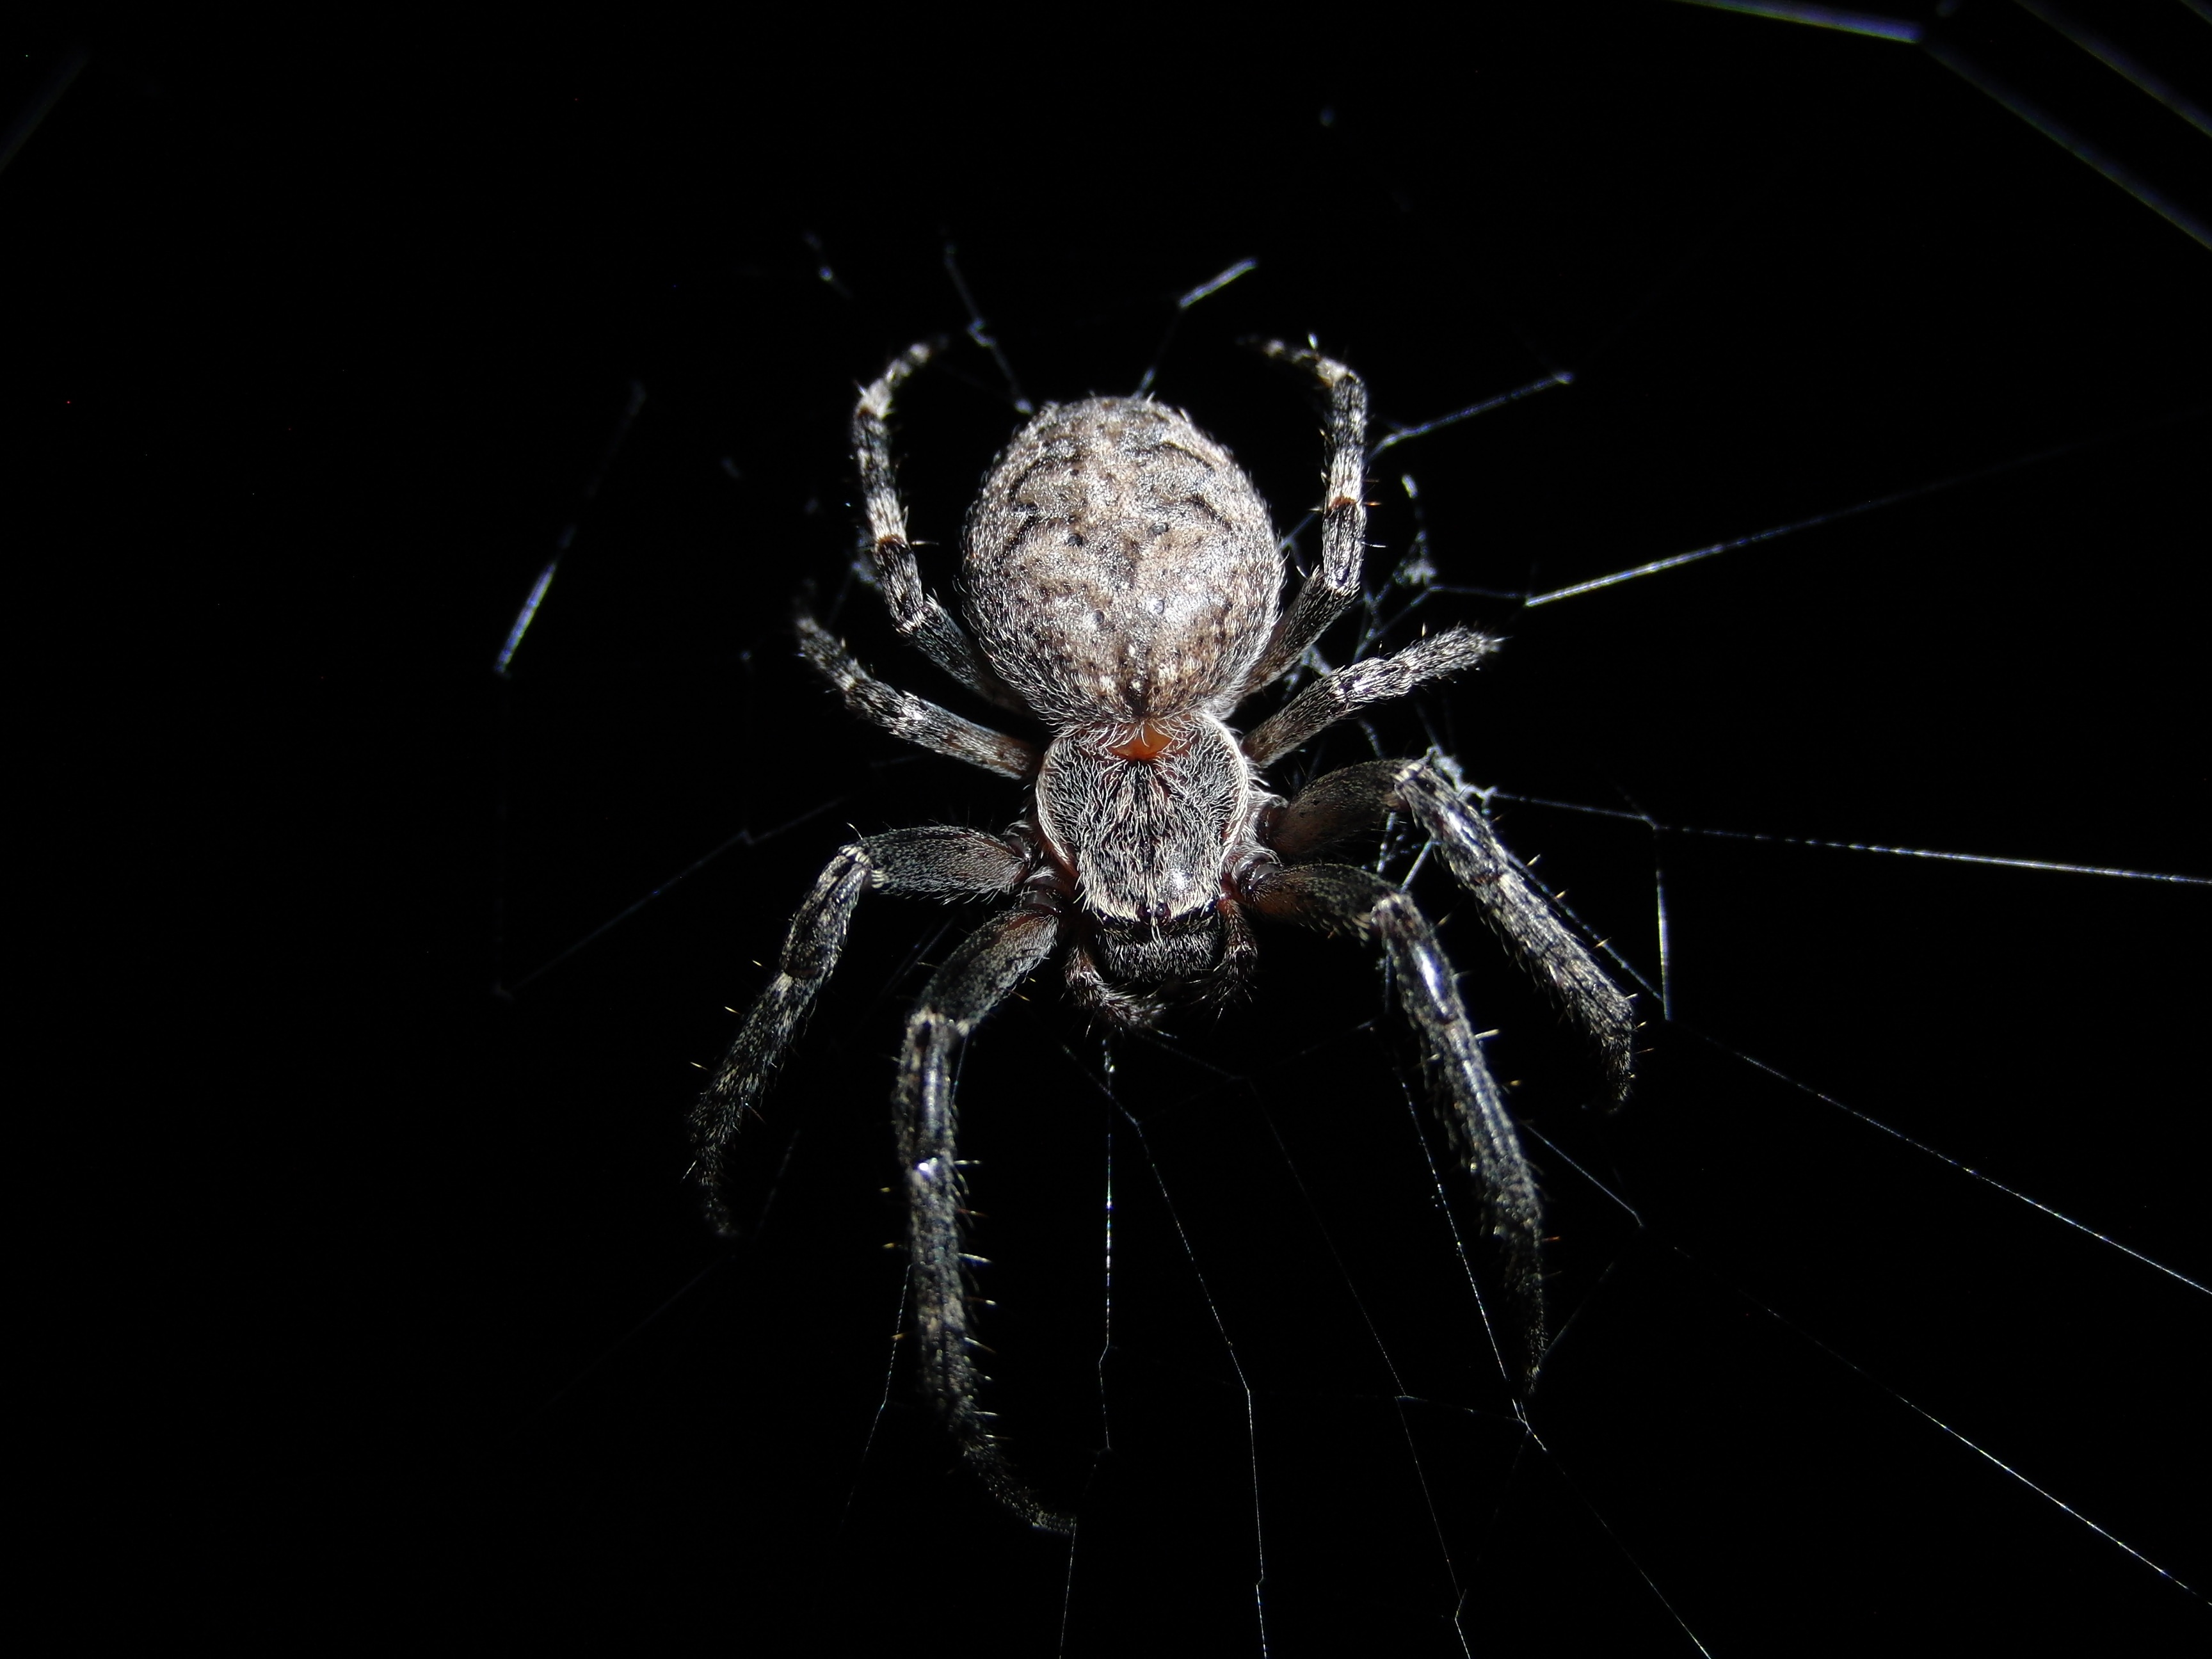
nature, wing, black and white, insect, darkness, black, monochrome, material, invertebrate, spider web, cobweb, close up, spider, symmetry, arachnid, network, macro photography, arthropod, european garden spider, araneus, monochrome photography, orb weaver spider